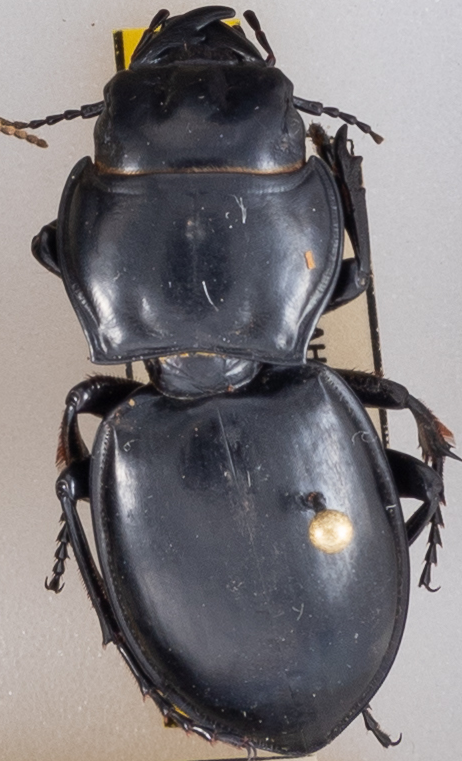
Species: Pasimachus californicus
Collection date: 2022-09-21
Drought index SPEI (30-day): -0.402
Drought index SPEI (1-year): -2.09
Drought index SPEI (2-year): -1.13